The Illustrated London News

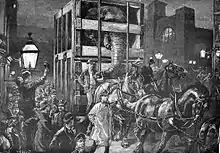
Jumbo's Journey to the Docks, "The Illustrated London News", 1 April 1882

Costing sixpence, the first issue sold 26,000 copies. Despite this initial success, sales of the second and subsequent editions were disappointing. However, Ingram was determined to make his newspaper a success, and sent every clergyman in the country a copy of the edition that contained illustrations of the installation of the Archbishop of Canterbury, and by this means secured a great many new subscribers.